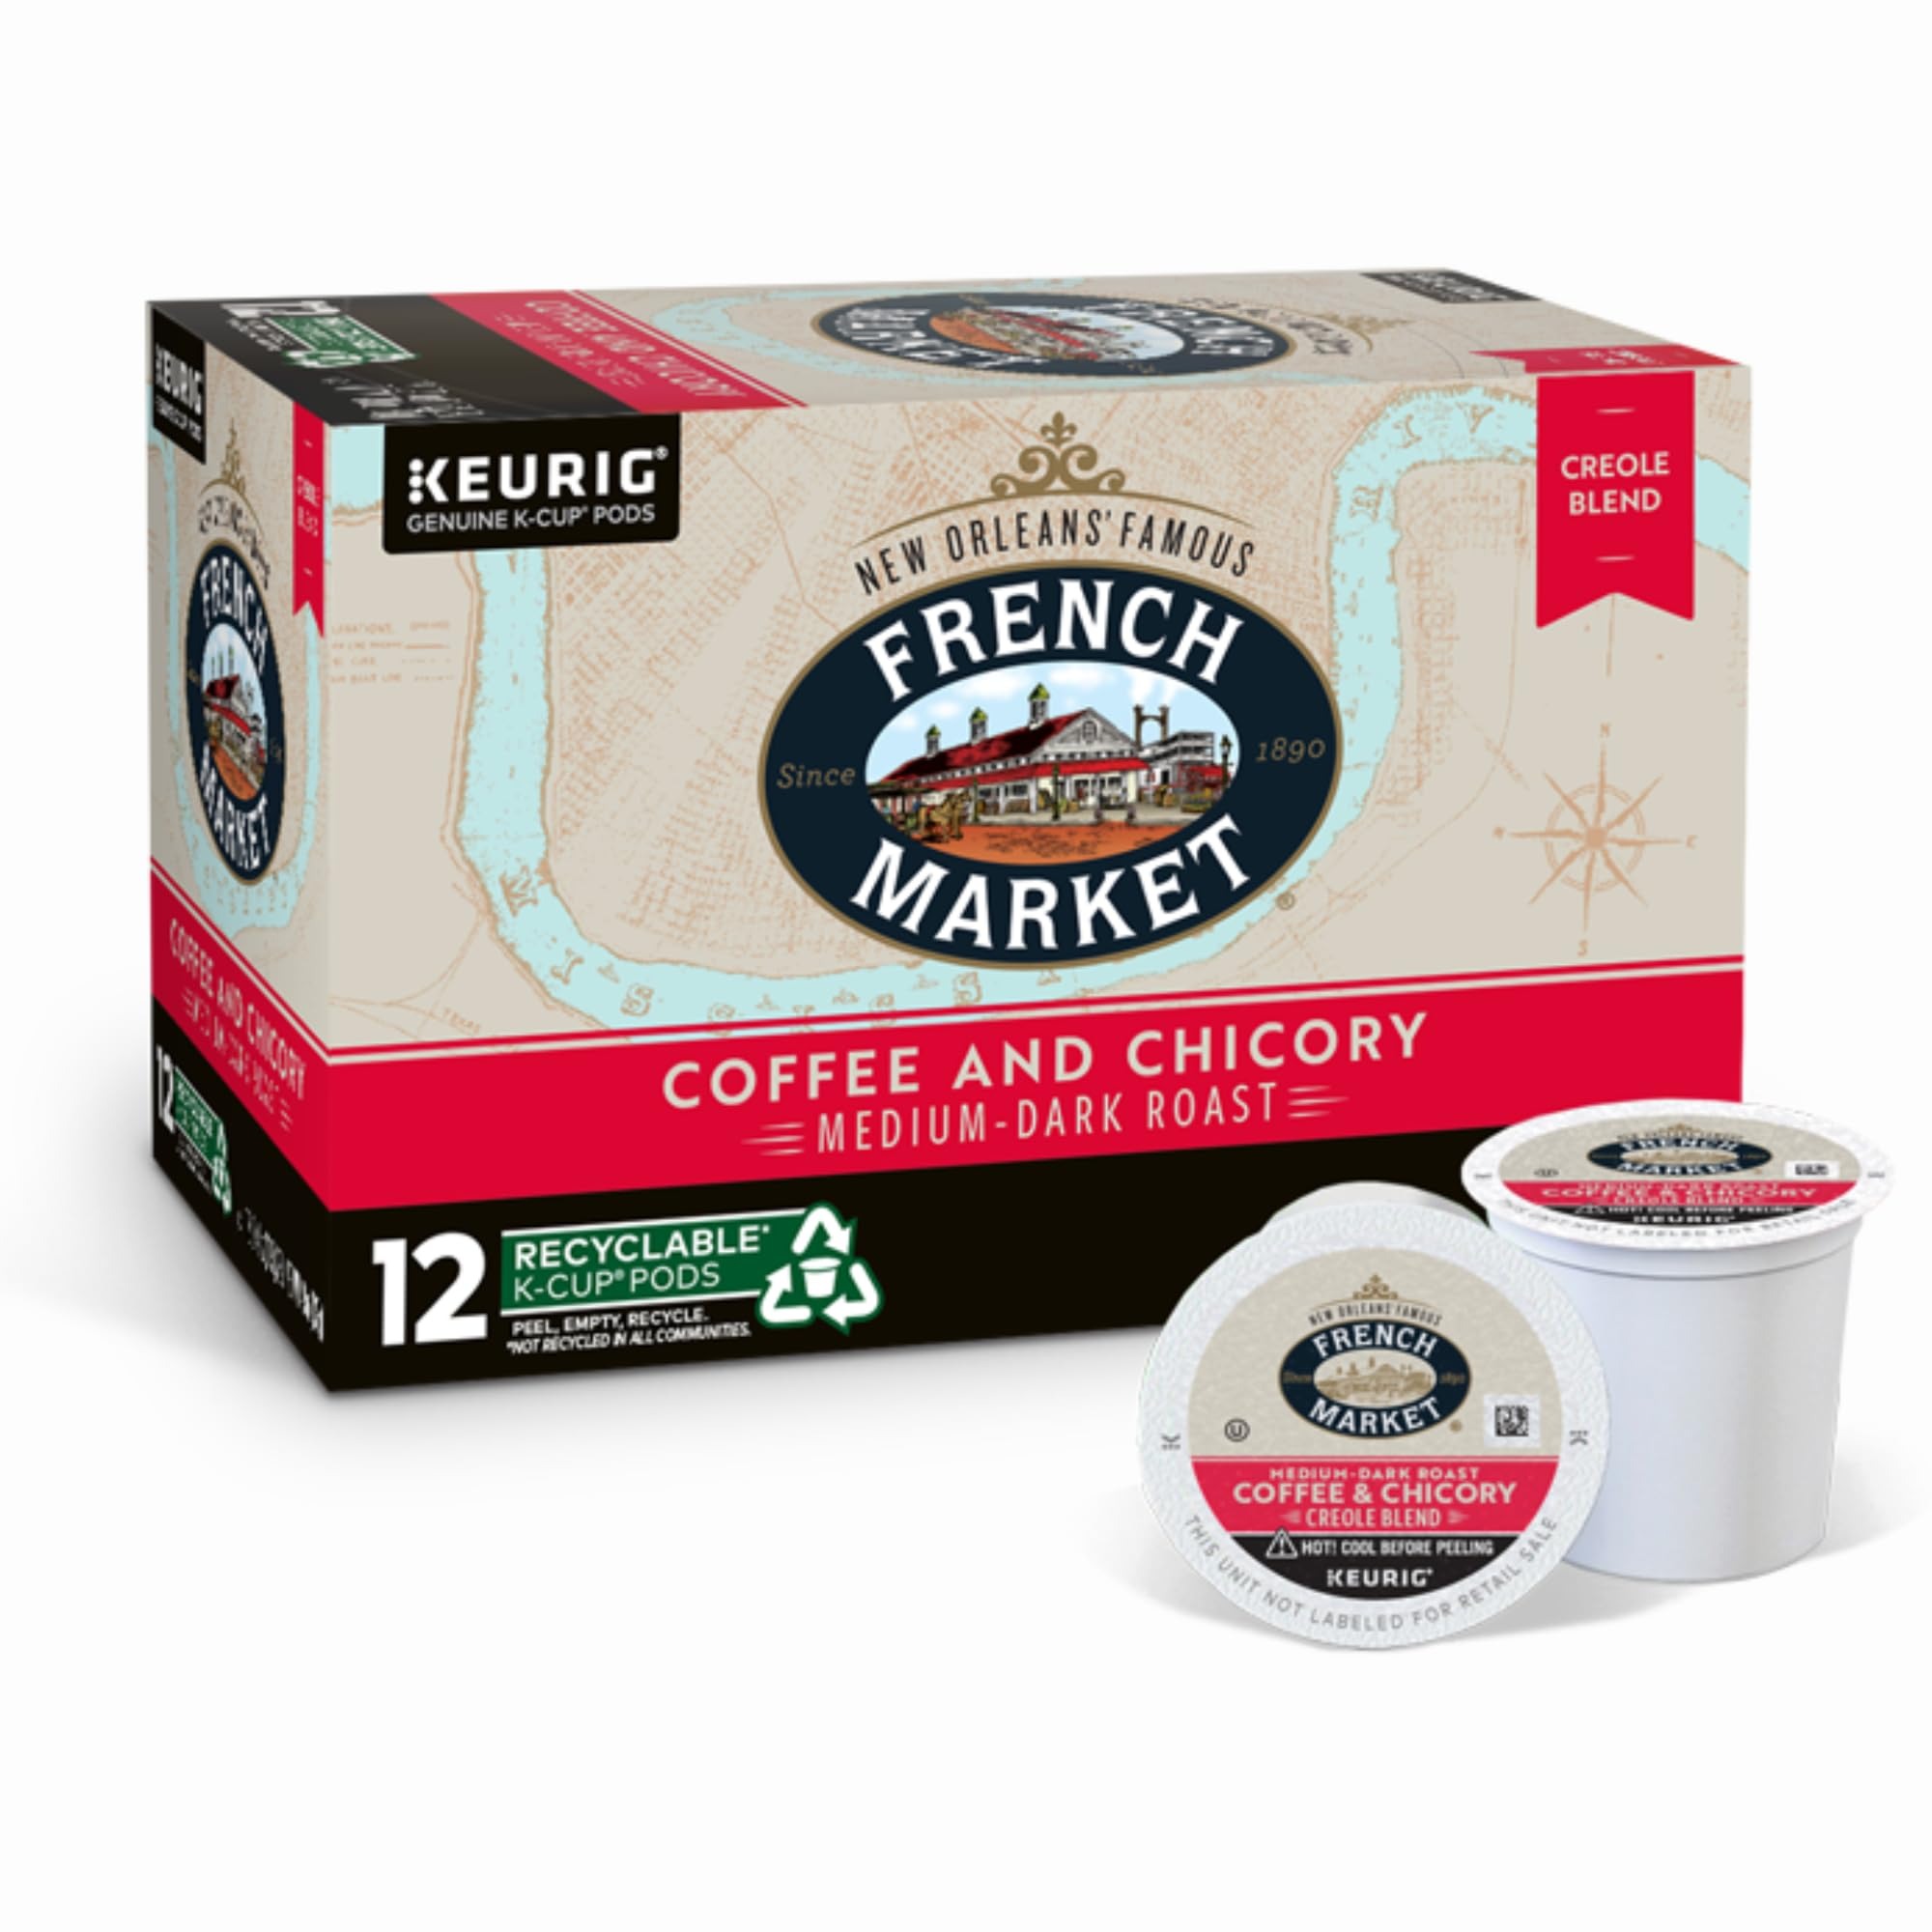
Item Name: French Market Medium Dark Roast and Chicory Single Serve Cup Coffee, 12 Coffee Pods (Pack of 1)
Bullet Point 1: Creole Coffee Blend: The essence of this Creole ground coffee blend features bold and aromatic dark roast coffee and French chicory for a robust, traditional taste
Bullet Point 2: Single Serve Coffee: The essence of New Orleans traditional coffee is now in a single serve K-Cup, keeping the same rich flavor Dark roasted with 100% Arabica beans, compatible with Keurig coffee machines
Bullet Point 3: New Orleans Coffee: Our blends are bold, rich and handcrafted by master roasters in small batches, carefully sourced from the highest-quality Arabica Beans for a flavor as soulful as the city we call home
Bullet Point 4: Since 1890: Heritage is what inspired our unique products that America has enjoyed Our handcrafted coffee varieties include whole beans, ground coffee, single serve K Cups, flavored coffees, cold brew and much more
Bullet Point 5: A Better Tomorrow: We help provide social, economic and environmental enhancements for farmers and the communities we work with thanks to our Sustainable Cup Project seedling program
Value: 12.0
Unit: count

Price: 18.99